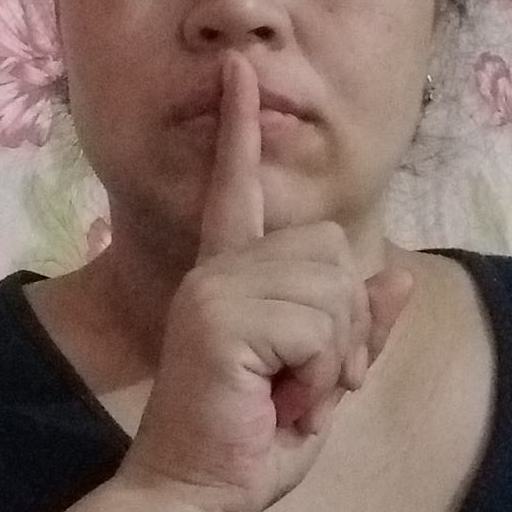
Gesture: mute